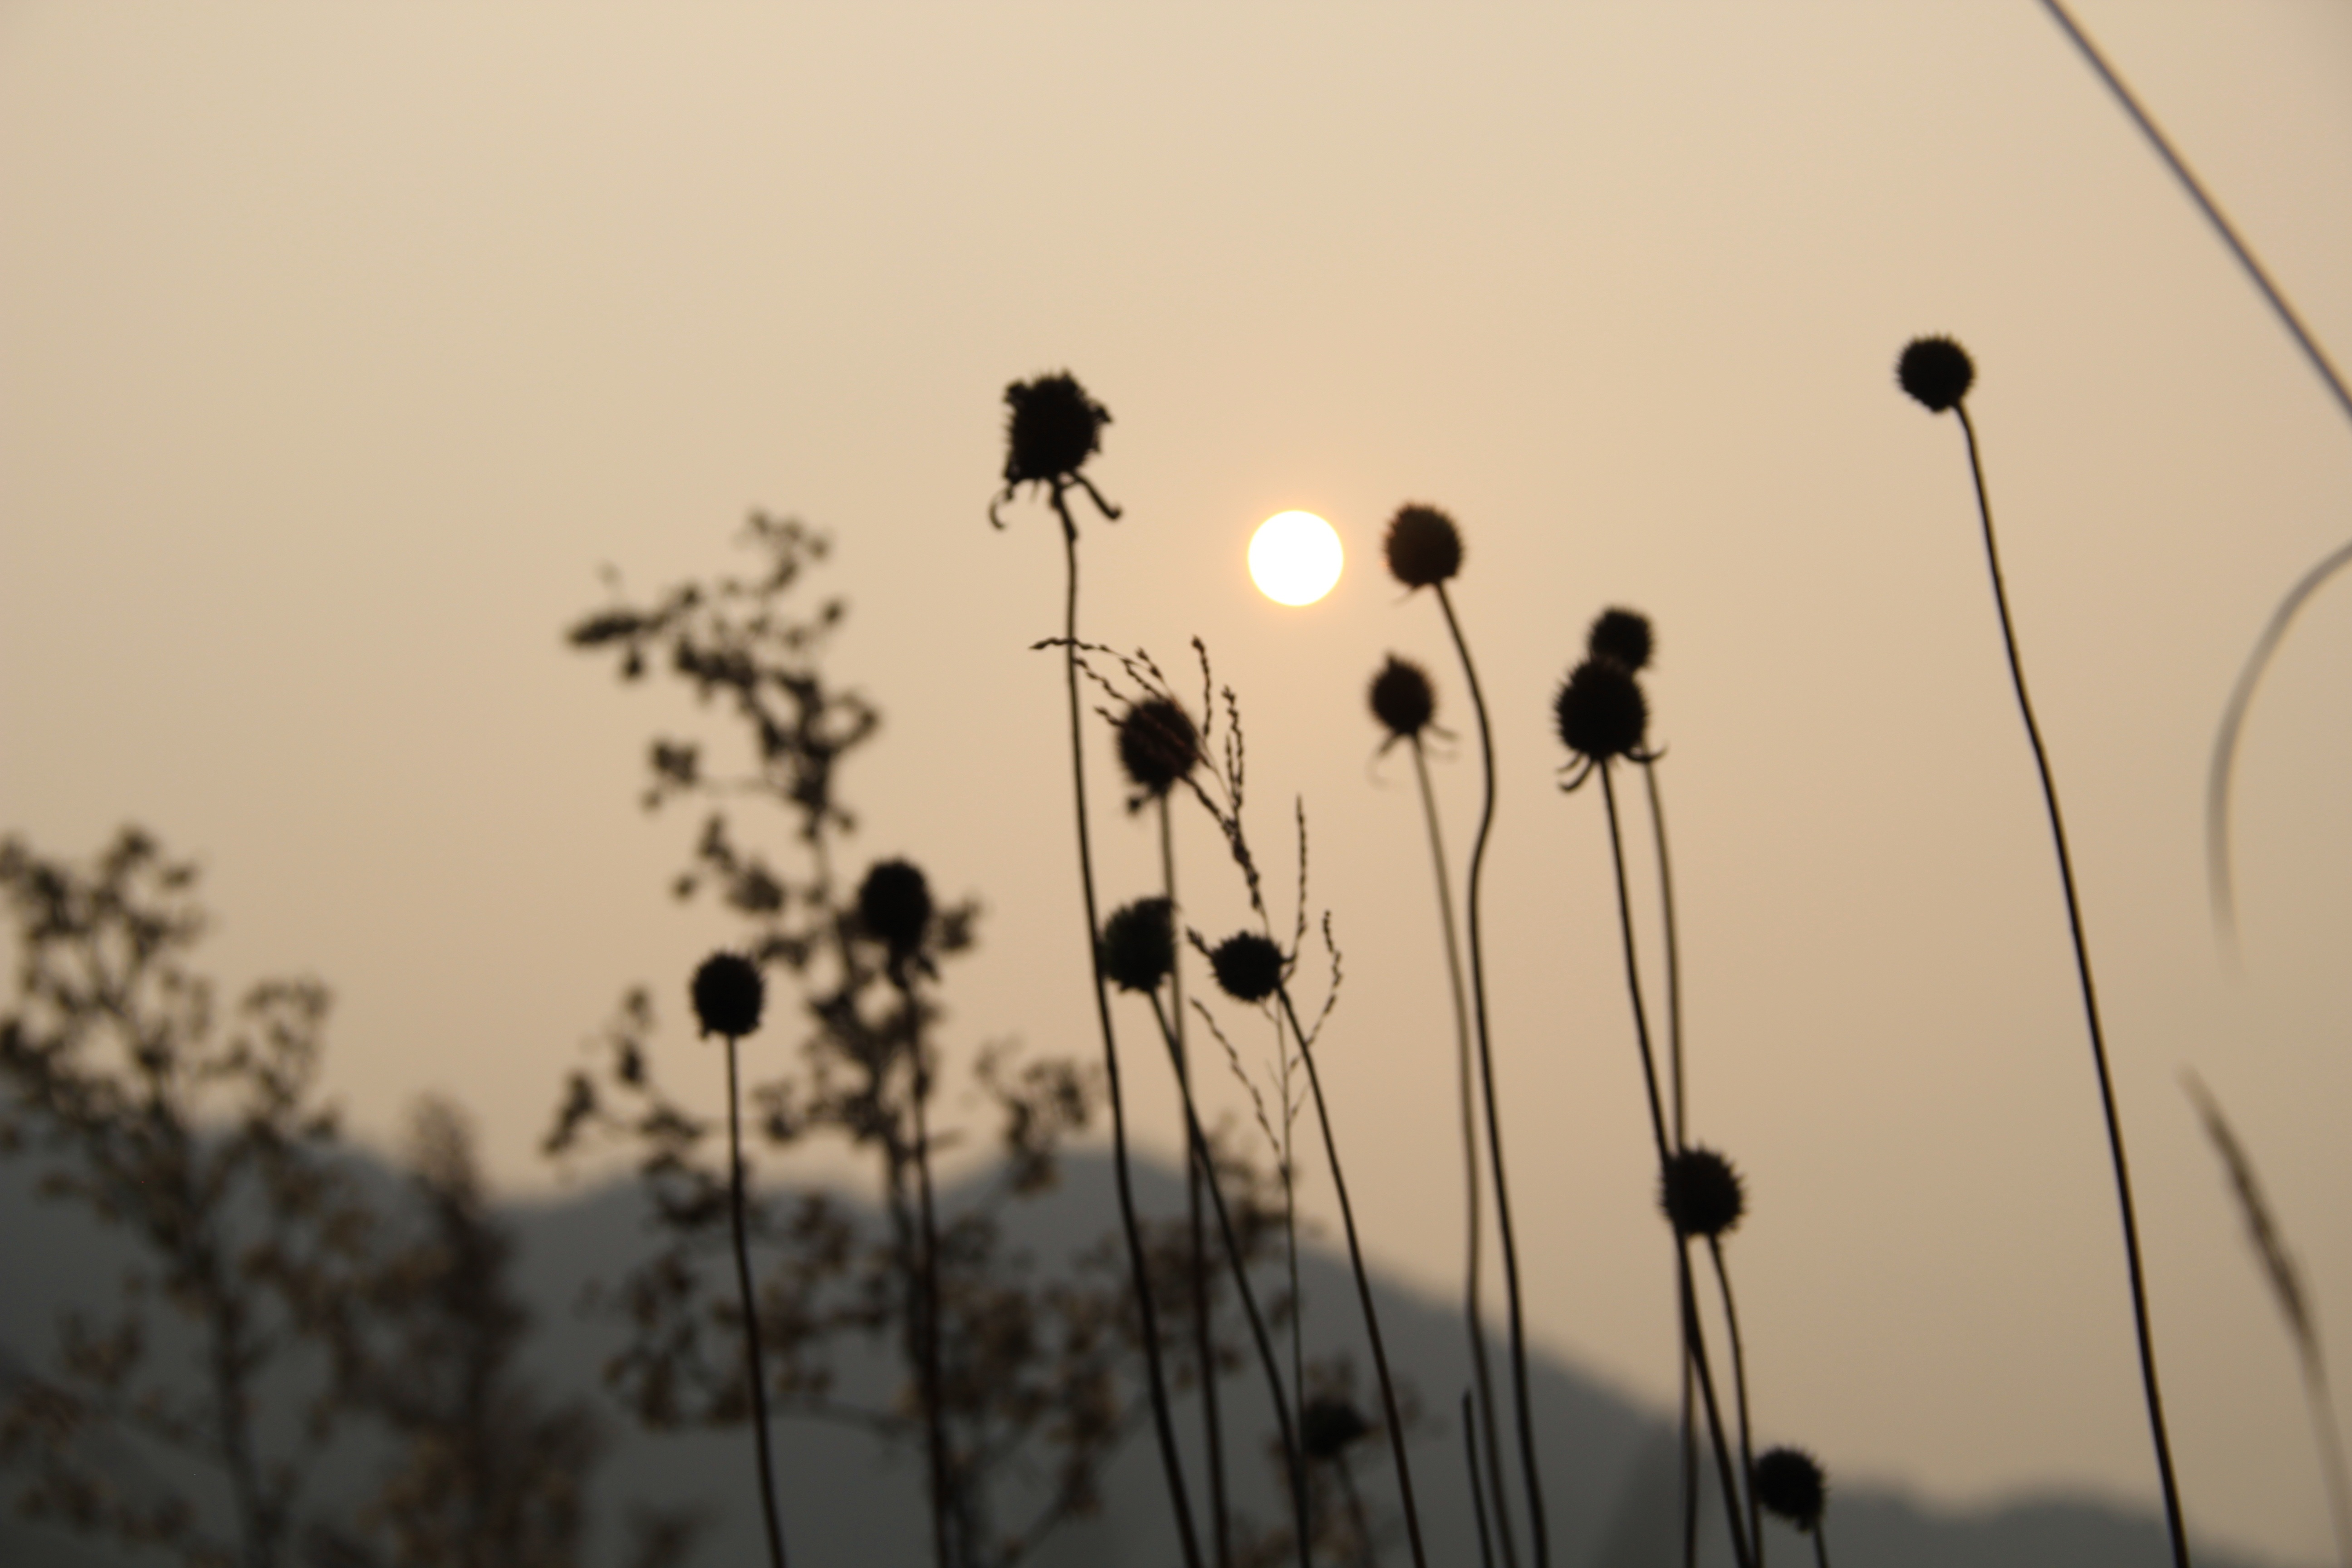
branch, sunset, morning, flower, line, natural, street light, lighting, light fixture, china